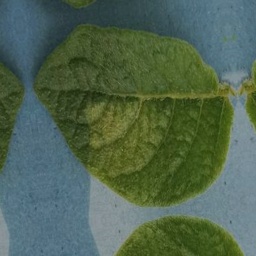
Etiqueta: Sana